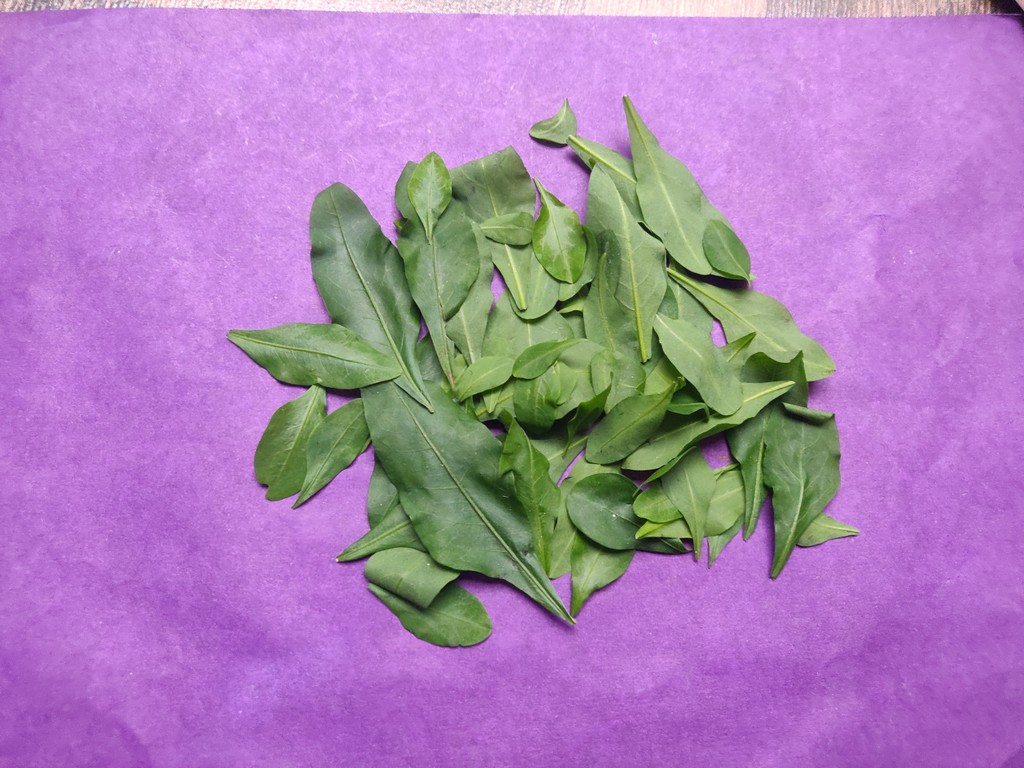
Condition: Healthy
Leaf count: multiple
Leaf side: unknown